Sport in France

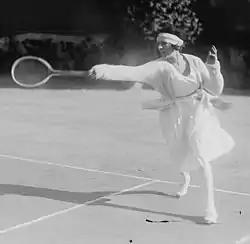
Suzanne Lenglen dominated tennis in the 1920s, winning multiple Grand Slam titles and Olympic gold medals.

Professional sailing in France is centered on singlehanded/shorthanded ocean racing with the pinnacle of this branch of the sport being the Vendée Globe singlehanded around the world race which starts every 4 years from the French Atlantic. Since its inception, every winner of the Vendée Globe has been French.